Edyta Piasecka

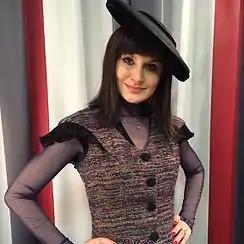
Piasecka as Fiorilla in Rossini's "Il turco in Italia", Warsaw 2017

Two productions with her were broadcast-ed by Opera Platform: Moniuszko's "The Haunted Manor" and Żeleński's "Goplana" (rewarded by International Opera Awards in category "Work rediscovered").